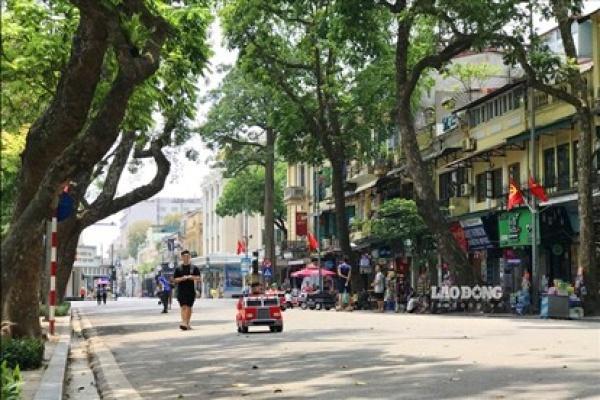
có một cậu bé đang điều khiển ô tô mô hình ở trên đường